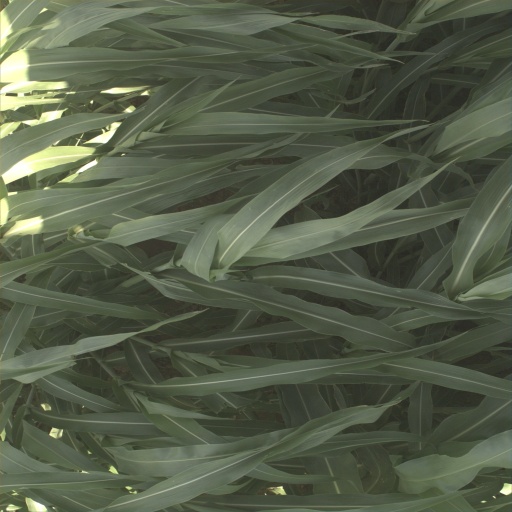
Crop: sorghum